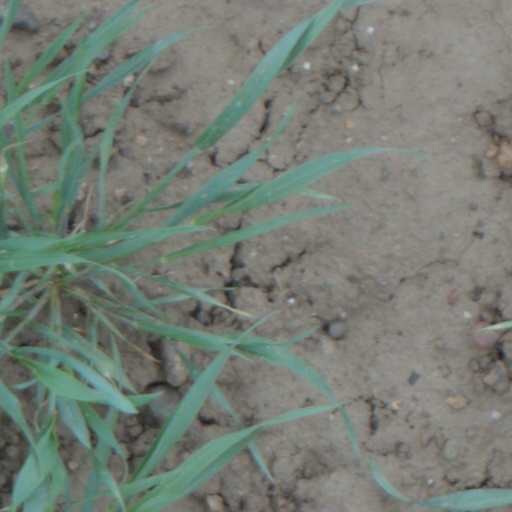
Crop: wheat